Hiram (TV series)

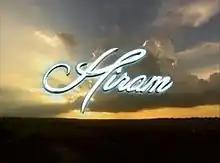
Title card

Hiram (international title: "Stolen Moments") is a Philippine television drama series broadcast by ABS-CBN. Directed by Jerry Lopez Sineneng, it stars Kris Aquino, Dina Bonnevie, Heart Evangelista, Anne Curtis, and Geoff Eigenmann. It aired on the network's Primetime Bida line up and worldwide on TFC from July 12, 2004 to May 20, 2005, replacing "Sana'y Wala Nang Wakas" and was replaced by "Qpids."